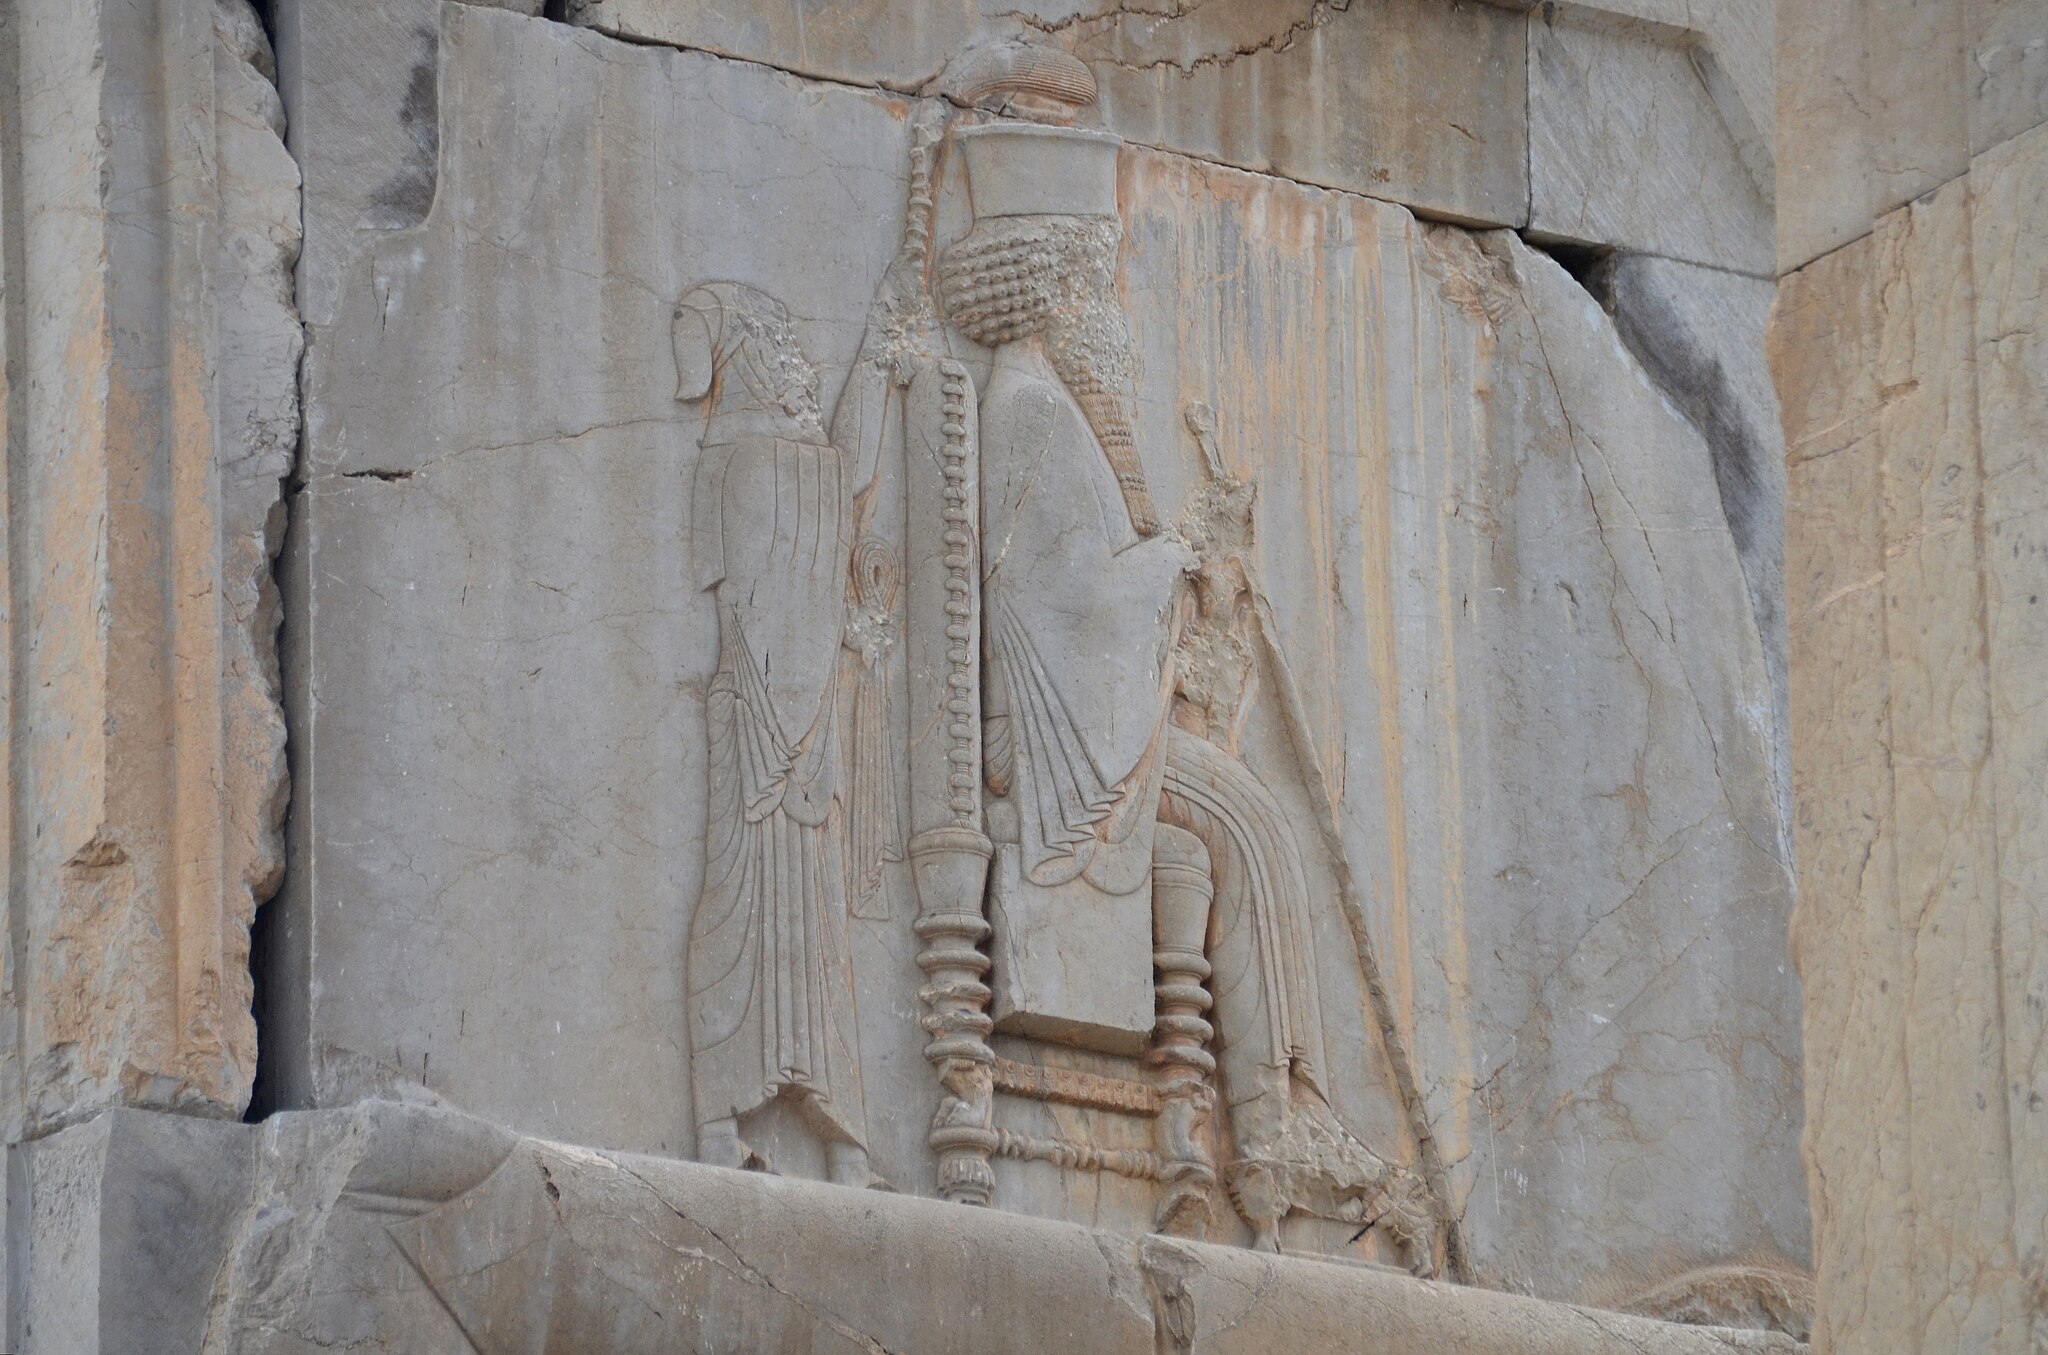
Title: Throne scene relief on the southern doorway of the Hall of Hundred Columns (Throne Hall) depicting an enthroned king and attendant, Persepolis, Iran (47098456004)
Description: Throne scene relief on the southern doorway of the Hall of Hundred Columns (Throne Hall) depicting an enthroned king and attendant, Persepolis, Iran
Date: 22 April 2019, 08:51 (according to Exif data)
Categories: Photographs by Carole Raddato, Flickr images reviewed by FlickreviewR 2, 2019 in Persepolis, Iran photographs taken on 2019-04-22, Southern portals of Hall of hundred columns